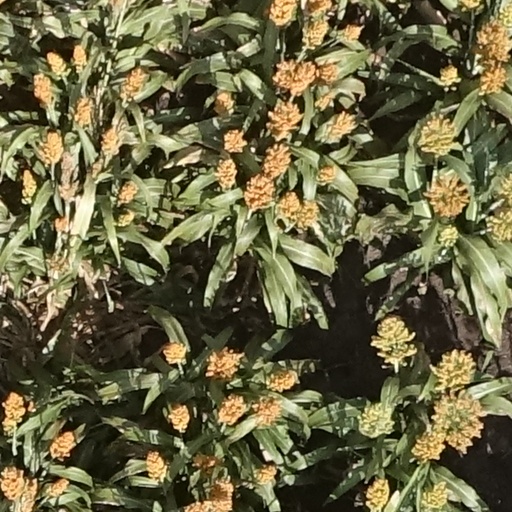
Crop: sorghum